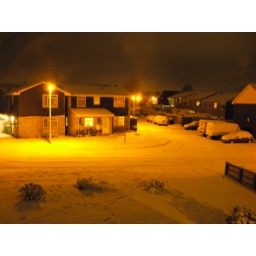
2&amp;quot; - 3&amp;quot; of snow over four hours. The road was clear when it started.